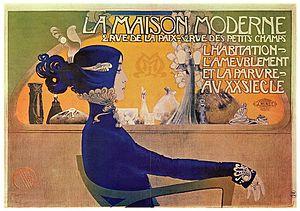
La collection JOB est une production d'œuvres graphiques constituée de calendriers, affiches et cartes postales à vocation publicitaire pour la fabrique de papier à cigarettes JOB. De caractère artistique, elle est illustrée par des peintres et affichistes de renom, principalement lors de la période Art nouveau.
Emmanuel Joseph Raphaël Orazi, dit Manuel Orazi, né à Rome le 5 octobre 1860, mort à Paris 5ᵉ le 28 octobre 1934, est un peintre, illustrateur, affichiste et décorateur français d'origine italienne, essentiellement associé au style Art nouveau.